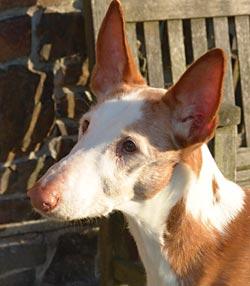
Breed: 210-n000006-Ibizan_hound